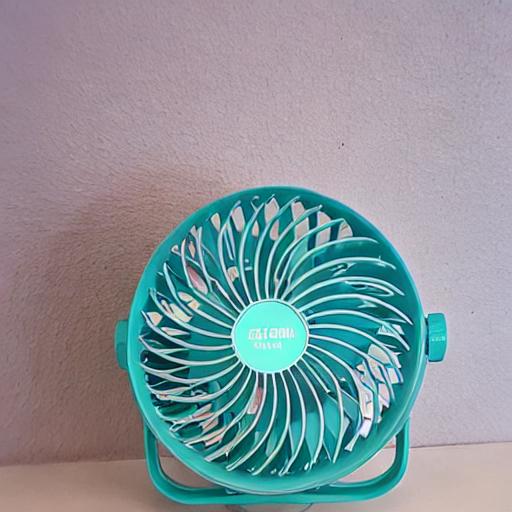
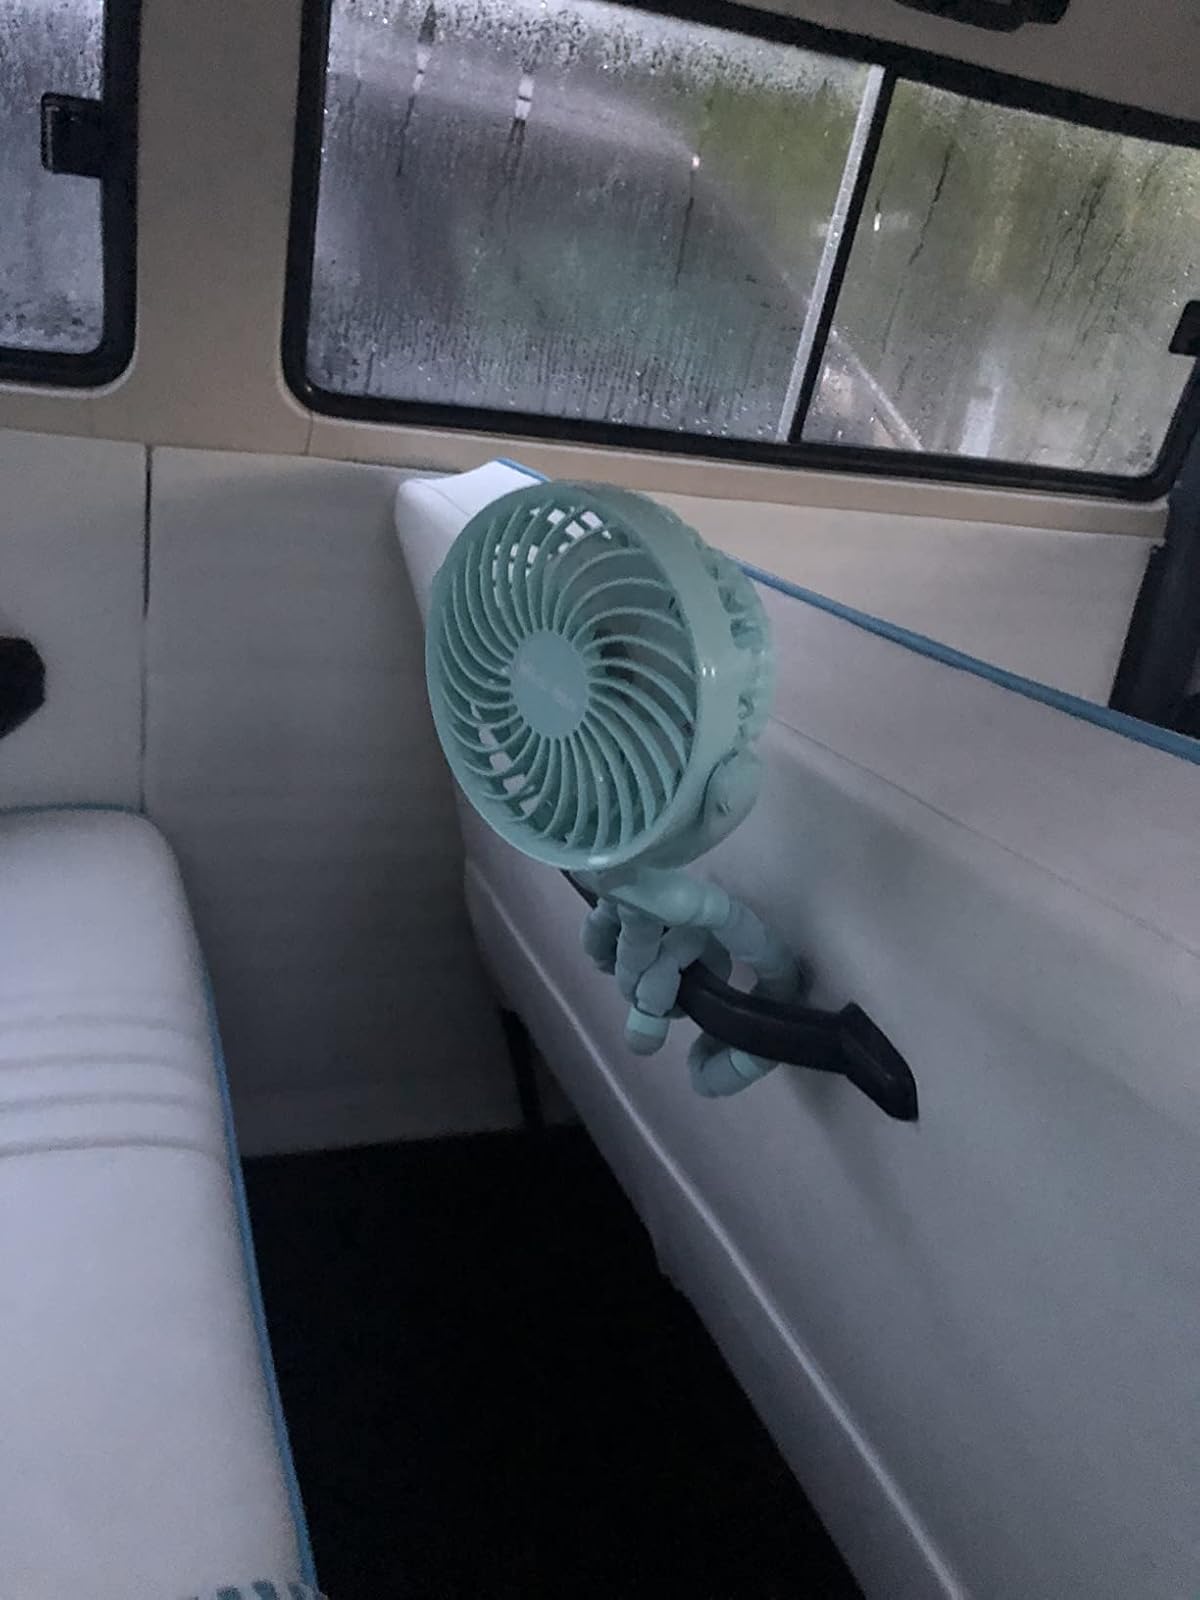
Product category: fan
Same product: no